Monarchism in Mexico

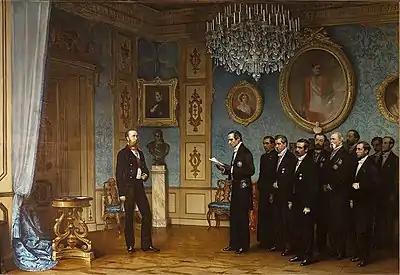
A Mexican deputation offers the Mexican throne to Austrian Archduke Maximilian

Beginning in 1808, it was unclear near the ending of the kingdom of the Viceroyalty of New Spain what form of government—monarchical or republican—might replace the absolutism of Ferdinand VII of Spain, but the default position in that era was monarchy. In 1821, Mexico declared the Independence of the Mexican Empire. However, lacking a prince to ascend the Throne of Mexico, Agustín de Iturbide, a criollo royalist general who made an alliance with the insurgents for independence, was proclaimed president of the Regency. His Plan of Iguala united factions for independence and envisioned a sovereign nation, with the stated hope that new state would be led by a member of the Spanish royal family or a prince from another European royal house.